Isabella Holland

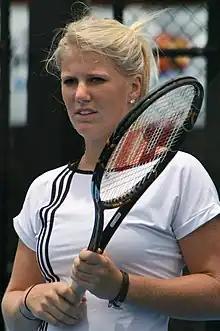
Isabella Holland at Brisbane, 2009

Isabella Holland (born 2 January 1992) is an Australian former professional tennis player.